Pola Island

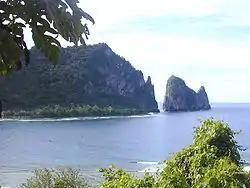
Vai'ava Strait National Natural Landmark

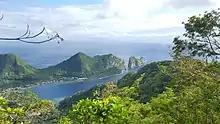
Pola Tai, Pola'uta Ridge and Vatia as seen from the Mount Alava Adventure Trail.

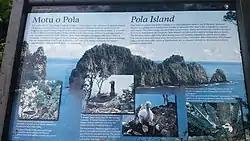
National Park sign

The island is separated from land by the Vai'ava Strait. Vai'ava Strait National Natural Landmark makes up 250 acres and is the only National Natural Landmark in American Samoa that is also part of the National Park of American Samoa. Passing east through the town of Vatia, the road ends at the Pola Island trailhead. A short path leads to a large cobblestone beach. Two sea arches are visible from the base of the cliffs extending into the ocean.